Magician's Academy

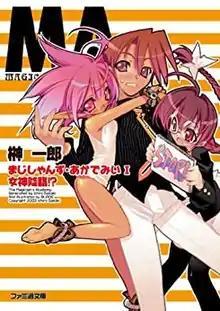
Cover art for the first light novel

, also known as Macademi Wasshoi! is a Japanese light novel series by Ichirō Sakaki, with illustrations by Blade. Nine volumes were published between January 24, 2003 and August 30, 2007; there is also a series of seven illustrated short stories called "Macademi Radical". A manga adaptation by Blade was serialized in Enterbrain's "Magi-Cu" magazine in 2006. Another manga adaptation by Hitomi Nakao was serialized in Media Factory's "Monthly Comic Alive" magazine between February 27, 2008 and November 27, 2009 and collected in three volumes. An anime television series adaptation animated by Zexcs aired between October and December 2008.